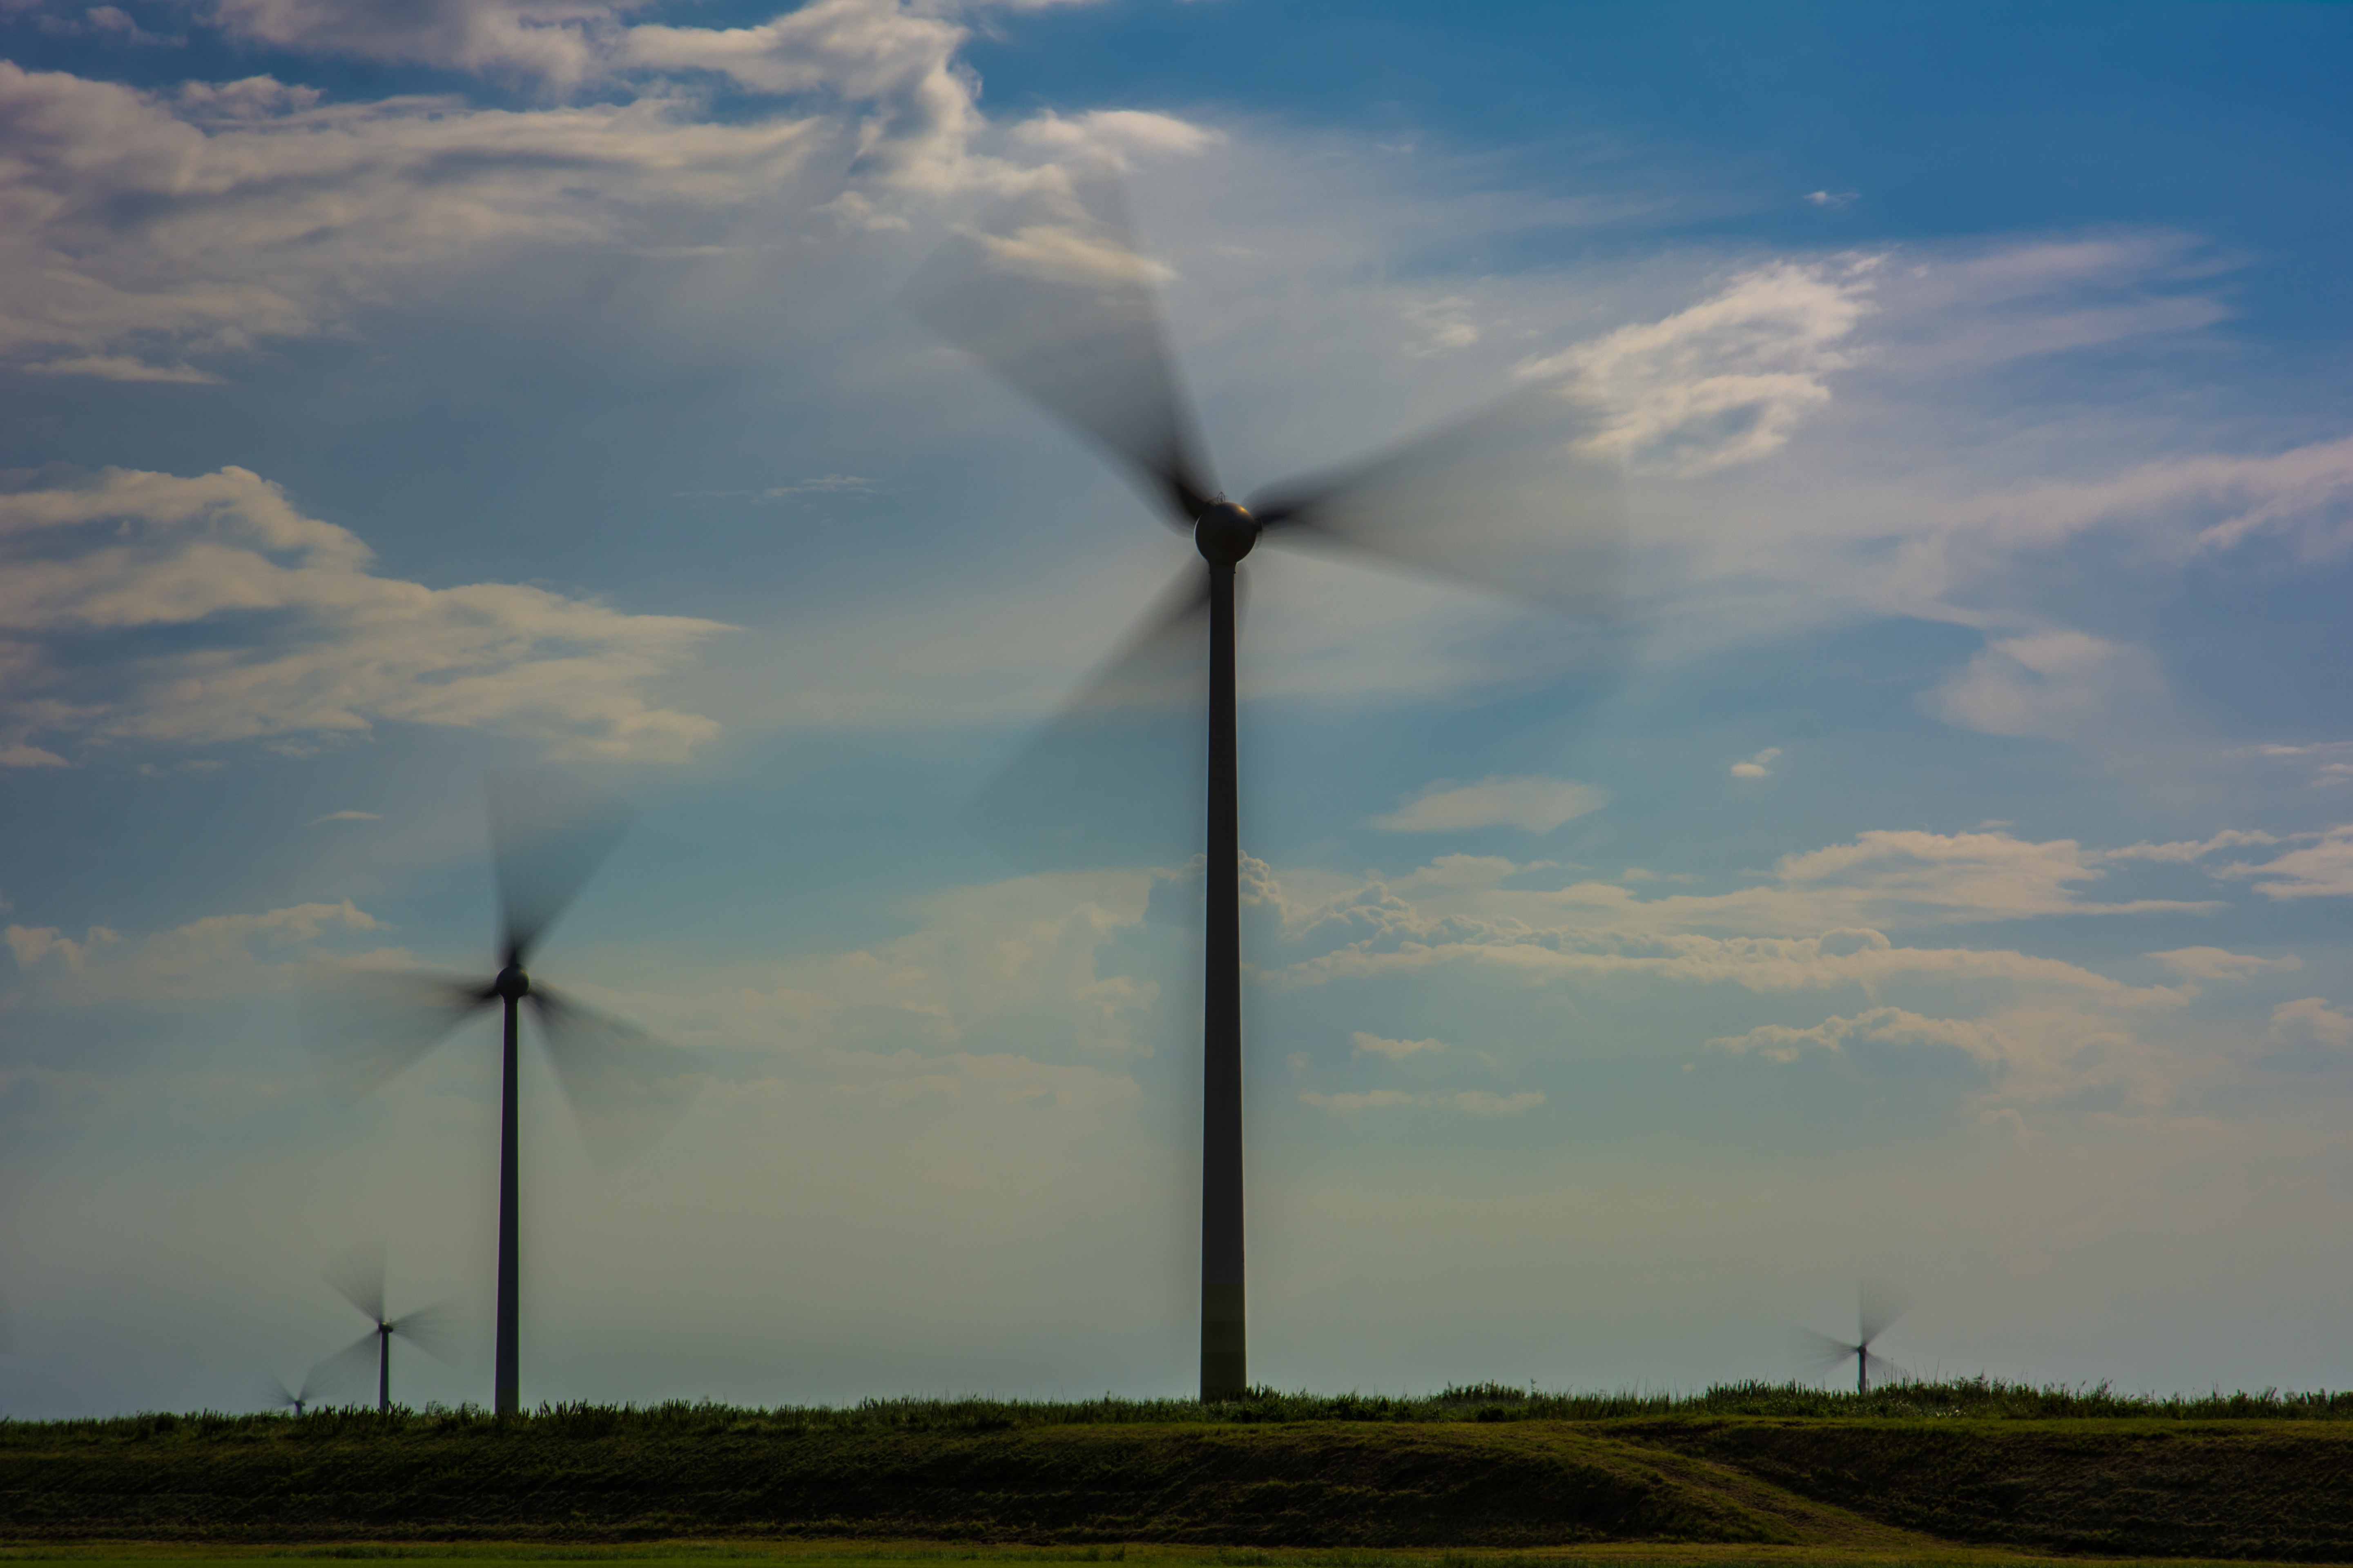
cloud, sky, field, prairie, windmill, wind, rural, cumulus, machine, blue, industry, wind turbine, electricity, plain, generator, energy, eco, ecology, mill, wind farm, windmills, green energie